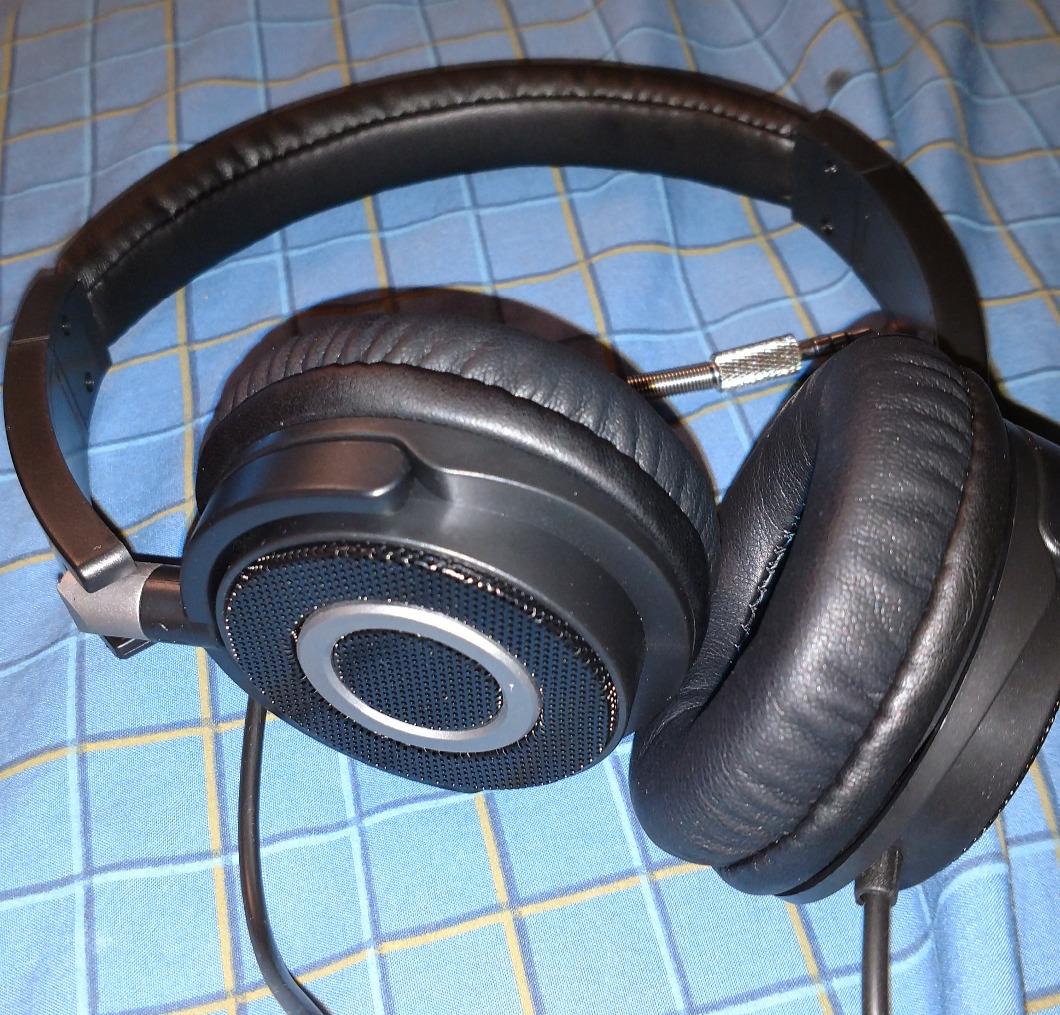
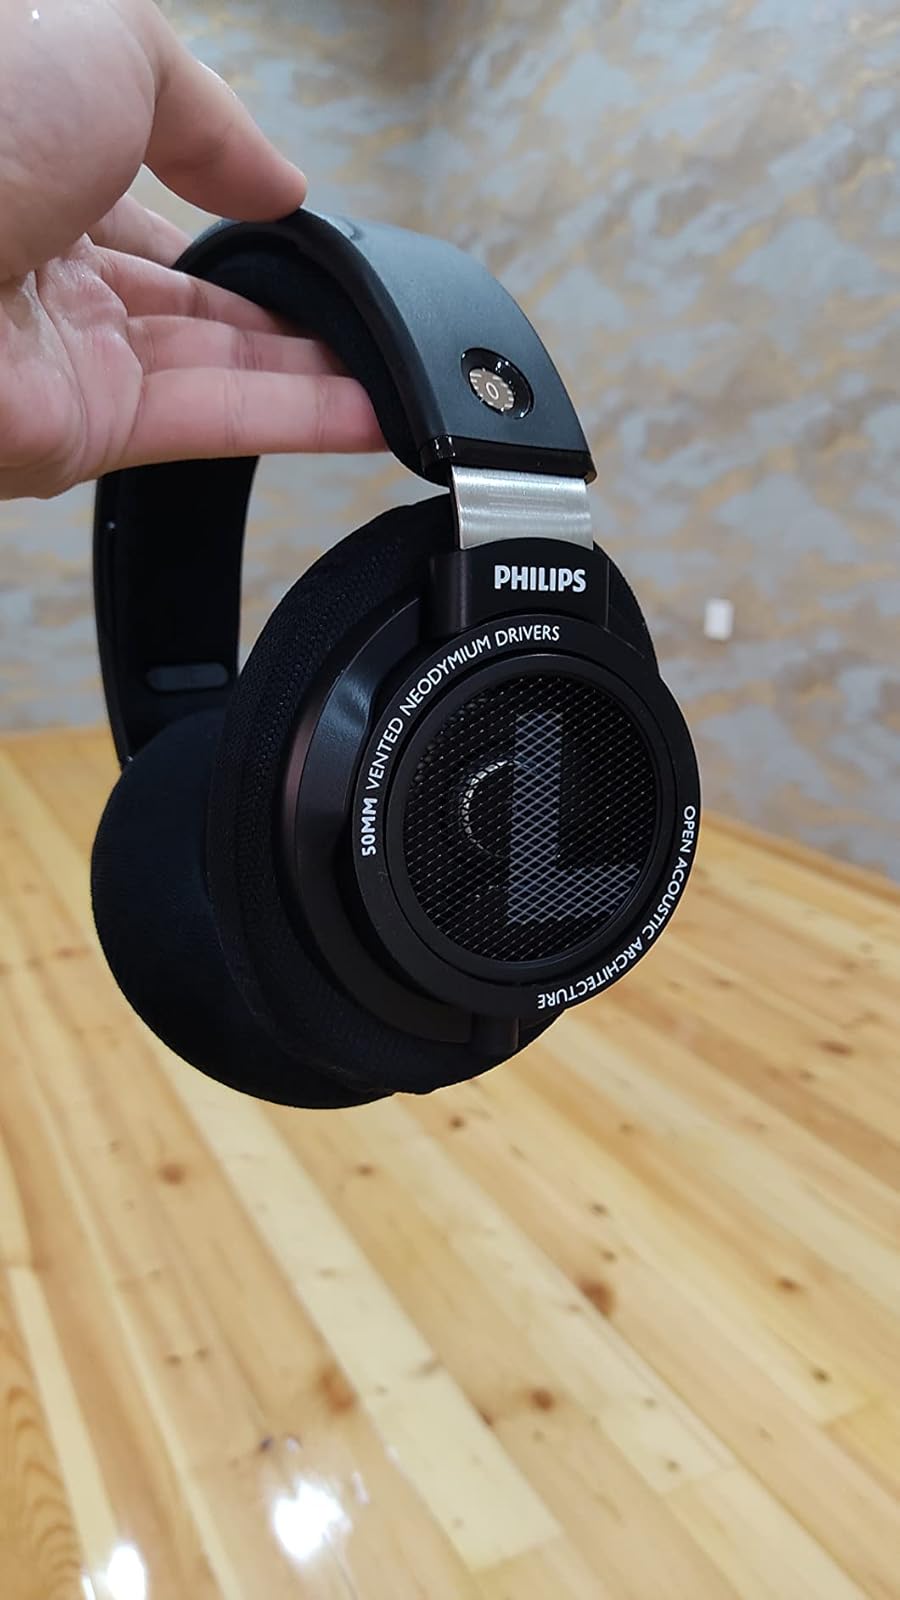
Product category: headphones
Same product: no